List of United States Navy oilers

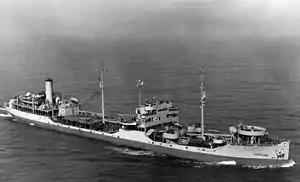
USS "Mattole" (AO-17)

These were the remaining four 1917 program oilers, 5450/14,500-ton tankers built to United States Shipping Board (USSB) Design 1128 between 1919 and 1921 by William Cramp & Sons, Philadelphia. Similar in size and speed to the "Patoka,"-class, the "Alameda"-class also served principally as transport tankers.